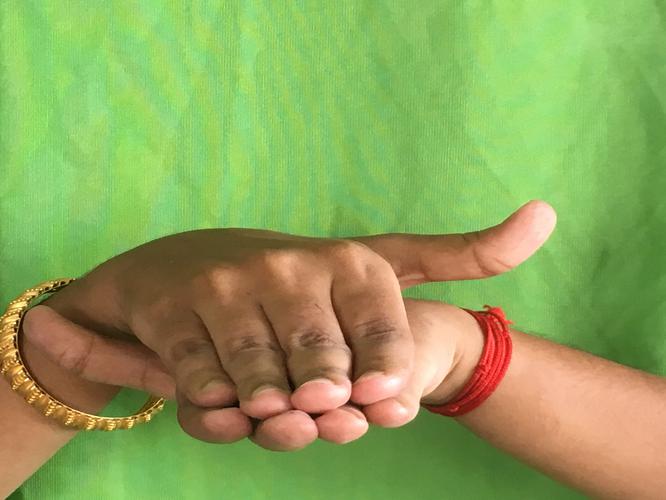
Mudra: Matsya
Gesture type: double_hand